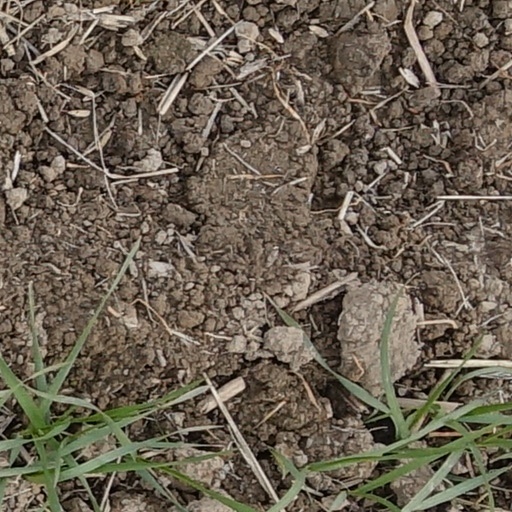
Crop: wheat